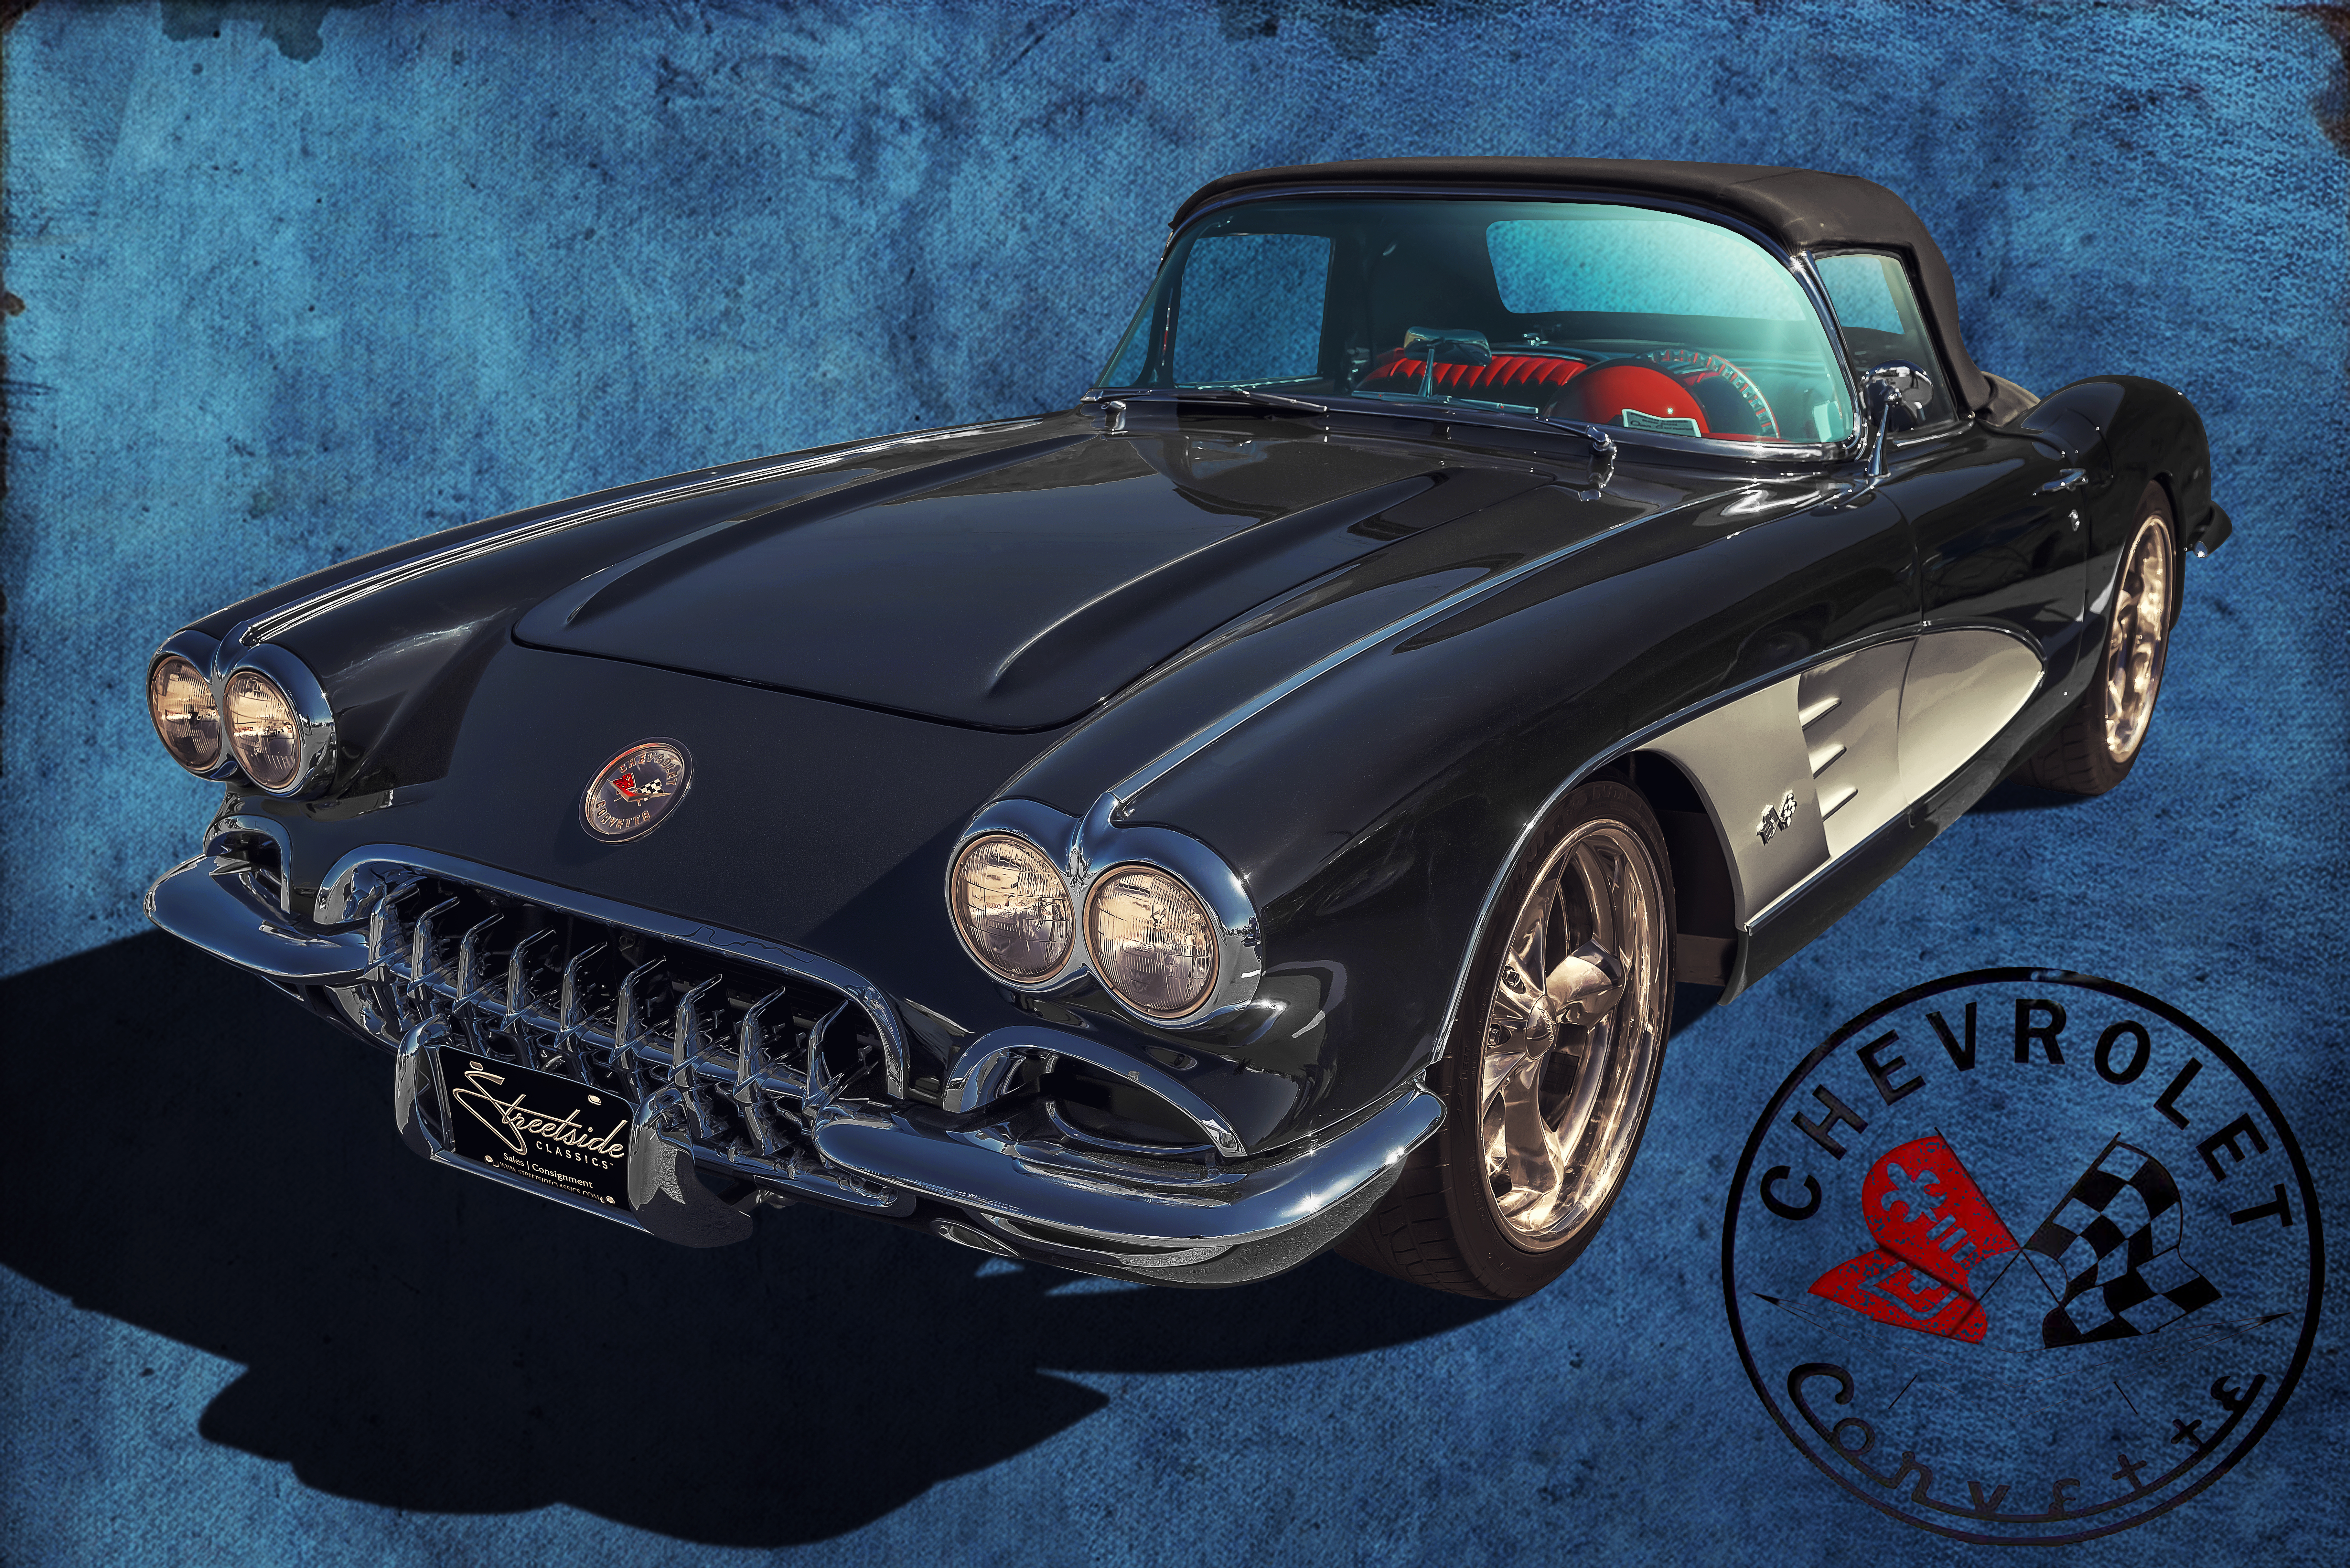
geotagged, united states, usa, 2 door, 2 Door Convertible, 2018 Spring Rod Run, American Classic Car, American Muscle Car, American Sports Car, auto, automobile, automotive photography, Automotive Portrait, black car, C1, C1 Corvette, car, car photo, car photography, car show, Car Show in Pigeon Forge, chevrolet, chevrolet corvette, Chevrolet Corvette C1, classic, classic auto, classic automobile, classic car, classic chevrolet, classic chevy, Classic Vehicle, convertible, corvette, Corvette Sports Car, general motors, Heartbeat Of America, LeConte Center at Pigeon Forge, muscle car, photoshop, Photoshop Car, photoshopped, pigeon forge, Pigeon Forge Car Show, Pigeon Forge Rod Run, Pigeon Forge Spring Rod Run, Pigeon Forge Tennessee, Pigeon Forge Tennessee Rod Run, Pigeon Forge TN, Pigeon Forge TN Rod Run, Rod Run, Rod Run Pigeon Forge, Sevier County, Sevier County Tennessee, Sevier County TN, sports car, Spring Rod Run, tennessee, Tennessee Car Show, The Chevrolet Division of General Motors, tn, vehicle, voiture, motor vehicle, automotive design, automotive exterior, performance car, hood